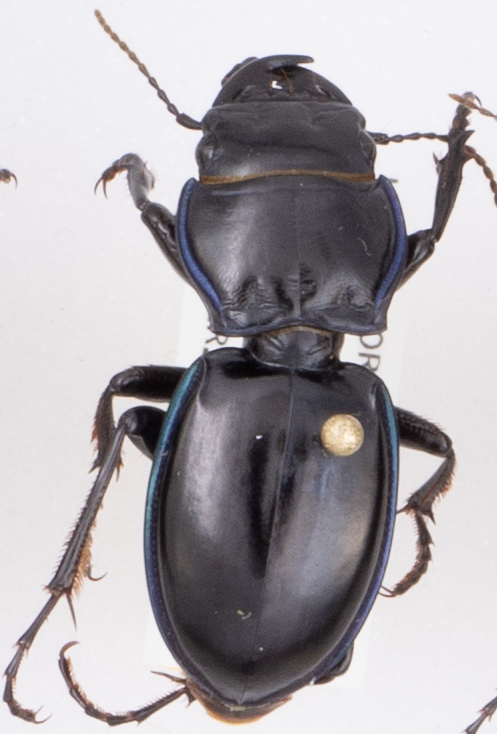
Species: Pasimachus elongatus
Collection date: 2018-08-02
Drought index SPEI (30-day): -0.718
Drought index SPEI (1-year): -0.276
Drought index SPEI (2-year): -0.588